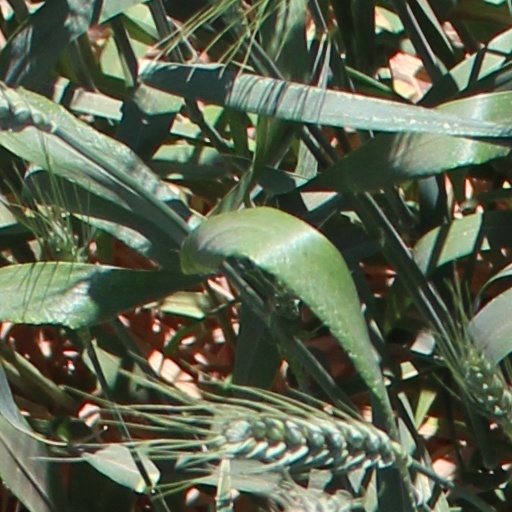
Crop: wheat